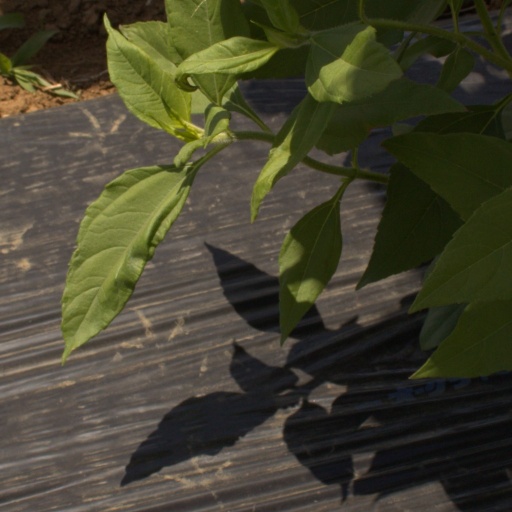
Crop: Jerusalem artichoke